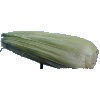
Label: Corn Husk 1